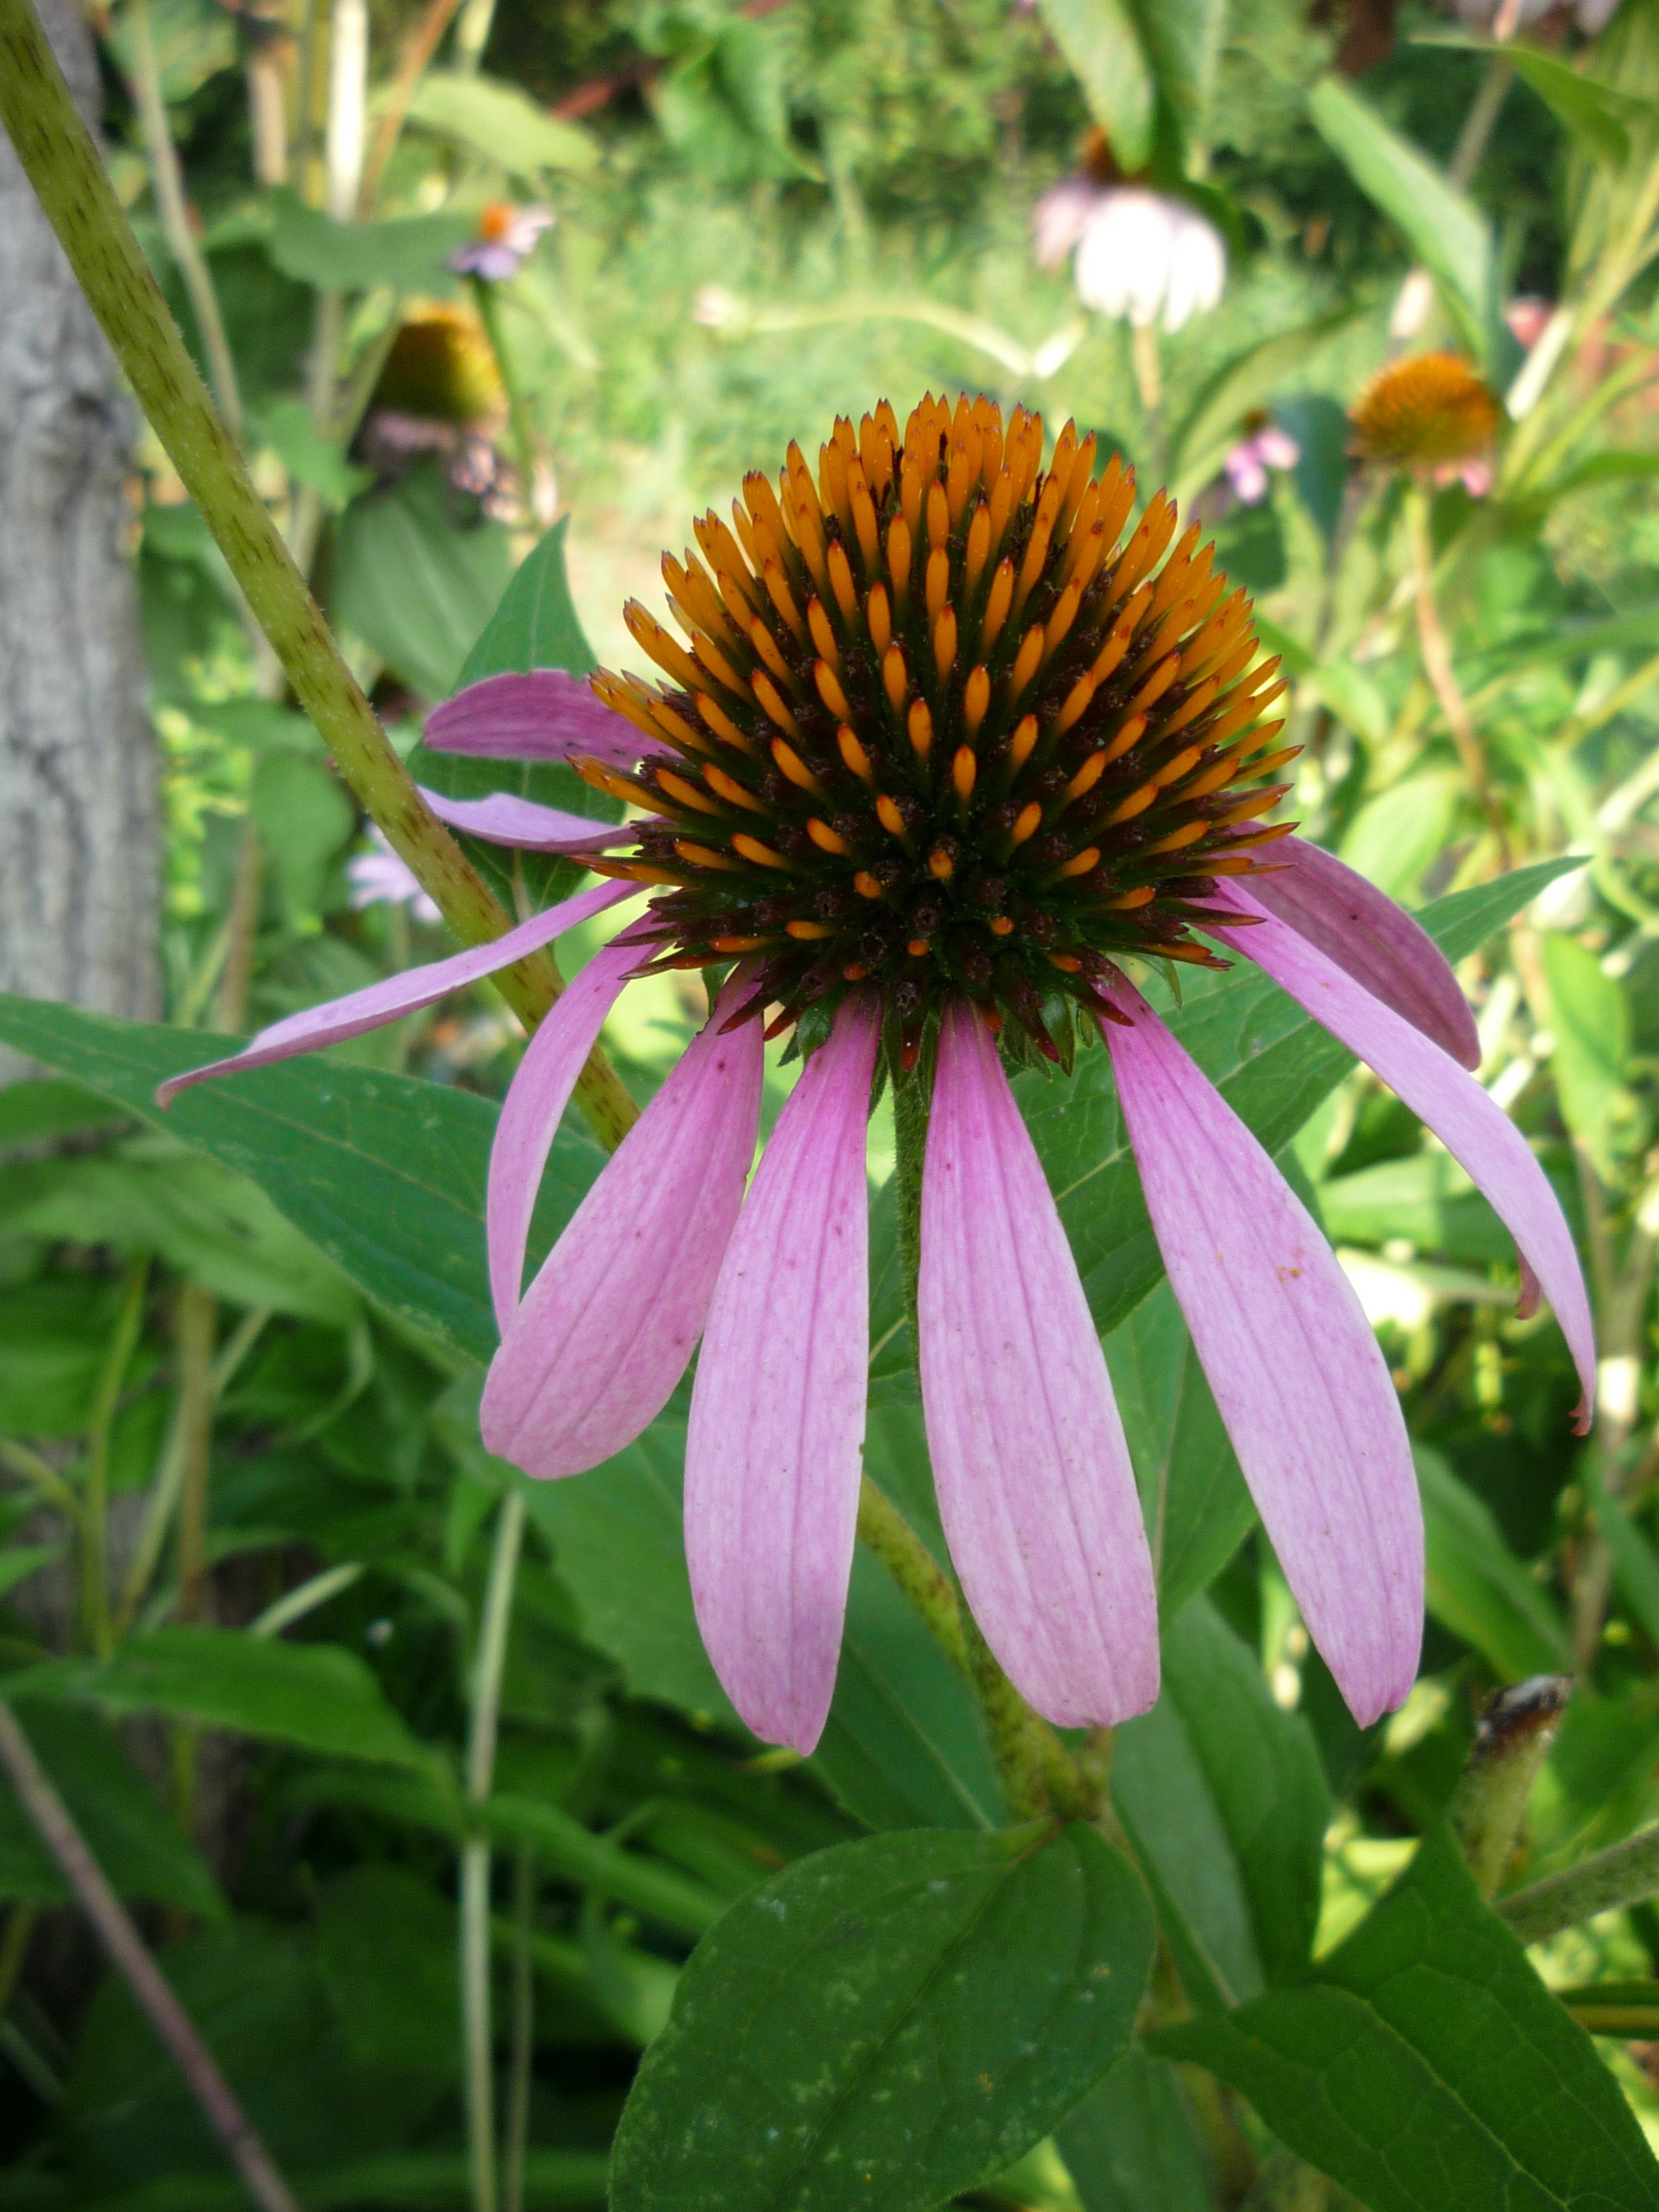
outdoor, blossom, plant, stem, leaf, flower, petal, bloom, floral, aroma, wild, environment, foliage, pollen, herb, grow, fresh, botany, flora, health, season, botanical, life, ecology, wildflower, alternative, gardening, bright, coneflower, soft, delicate, vibrant, bud, echinacea, tender, purpurea, organic, macro photography, herbal, medicinal, ecological, healing, flowering plant, daisy family, fragility, remedy, homeopathic, annual plant, land plant